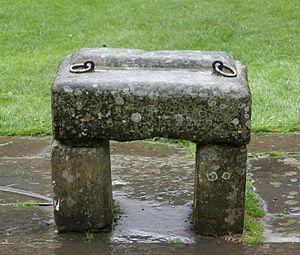
La pierre du destin, aussi connue sous les noms de pierre de Scone, la pierre du couronnement, l'oreiller de Jacob et la pierre de Tanist, est un bloc de grès, utilisé dans les rituels de couronnement au Royaume-Uni.